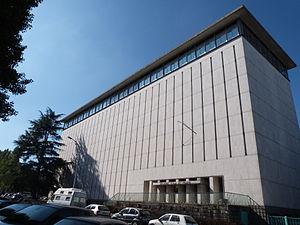
Bâtiment des Archives départementales d'Ille-et-Vilaine, 20 avenue Jules-Ferry, inauguré en 1969 par Henri Fréville, maire et président du conseil général. Les Archives départementales ont déménagé entre 2006 et 2007 vers leur nouveau bâtiment, 1 rue Jacques Léonard.
Les archives départementales d'Ille-et-Vilaine sont un service du conseil départemental d'Ille-et-Vilaine.